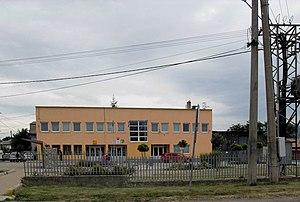
Kecerovce est un village de Slovaquie situé dans la région de Košice.